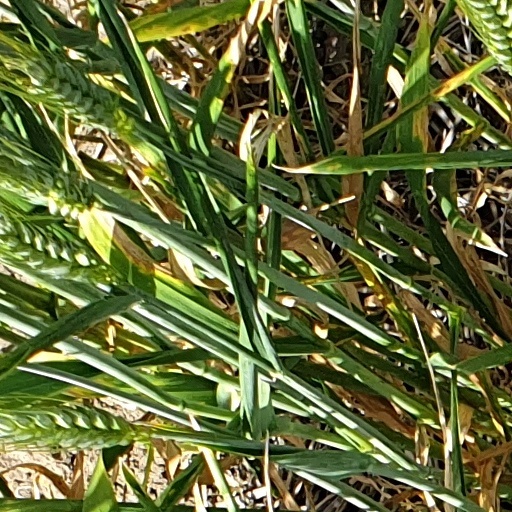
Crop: wheat